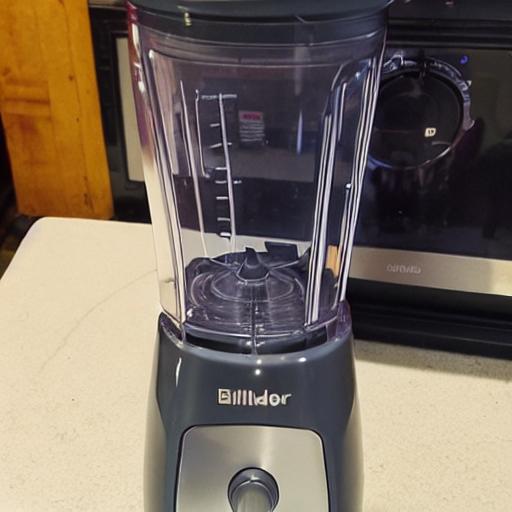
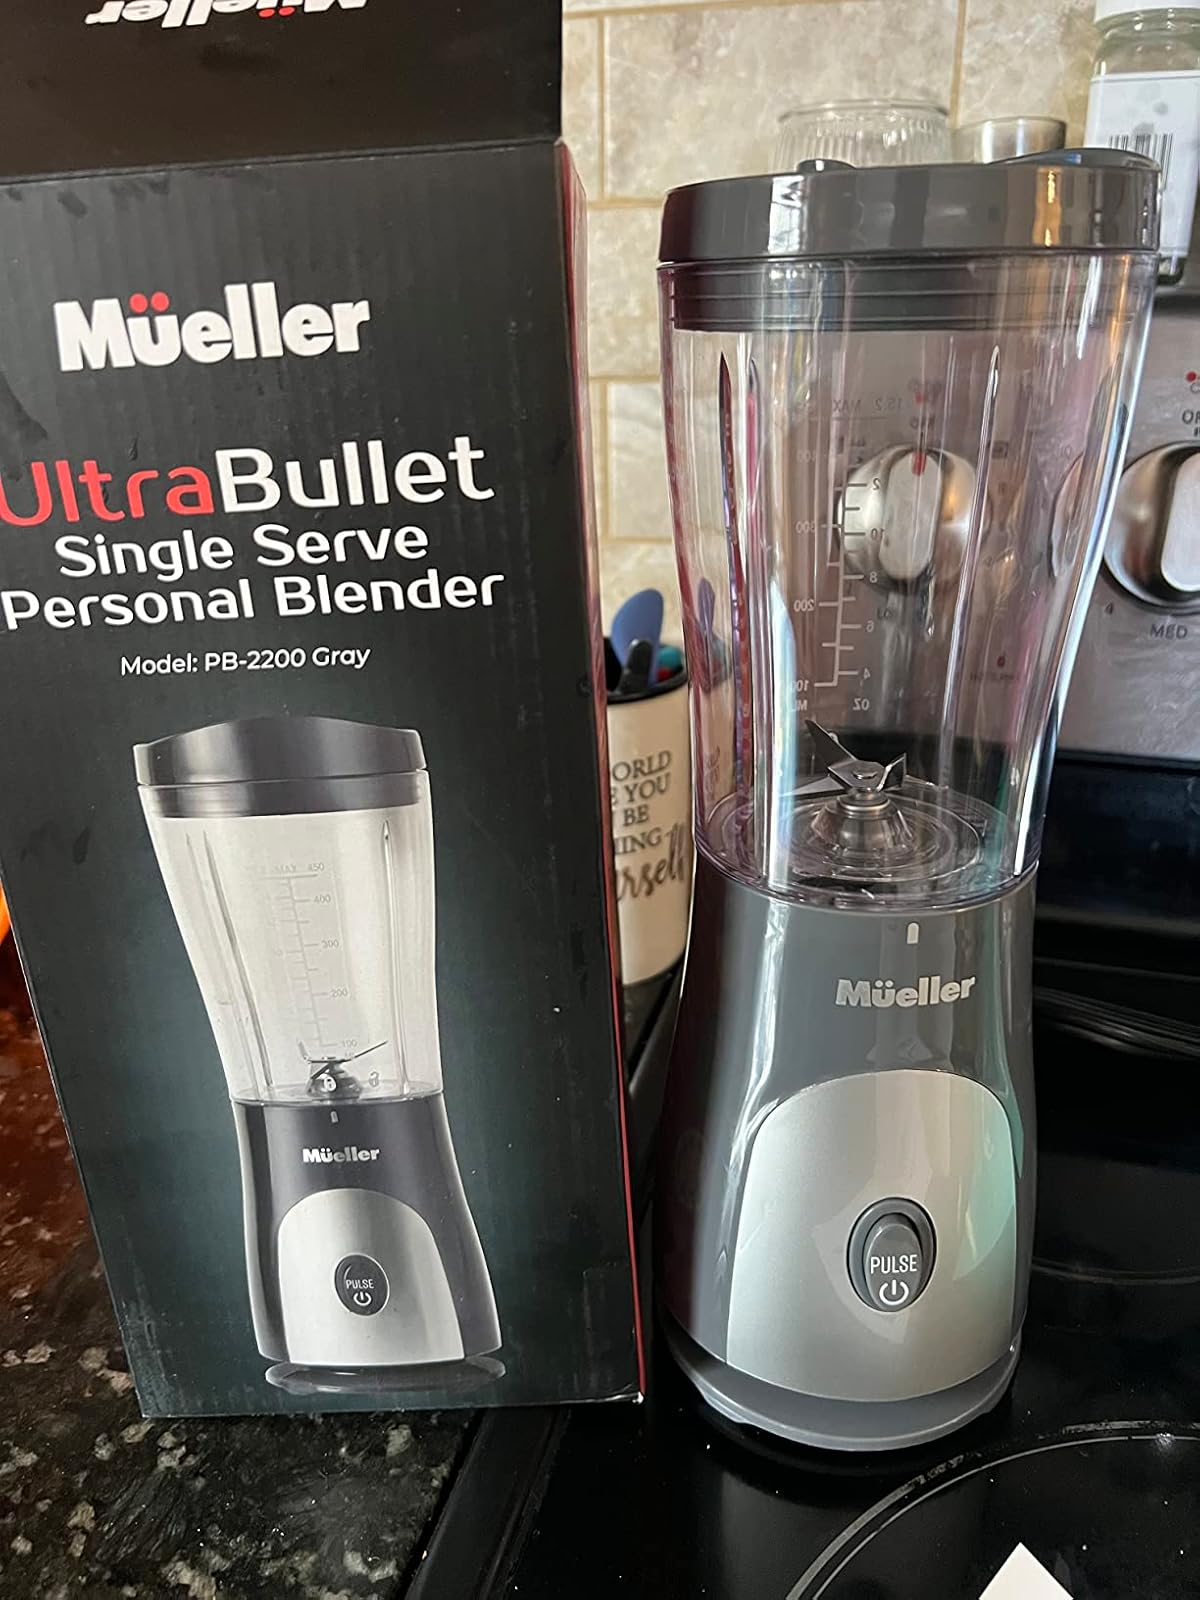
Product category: items_blender
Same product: no